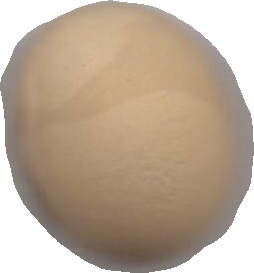
Variety: Grobogan